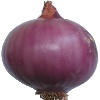
Label: Onion Red Peeled 1